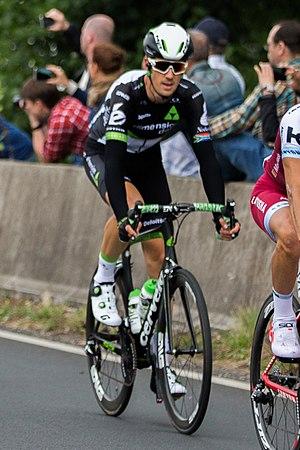
Tour de France 2017, étape 2